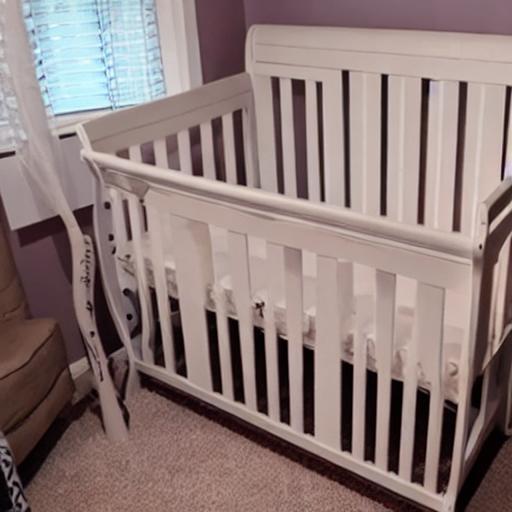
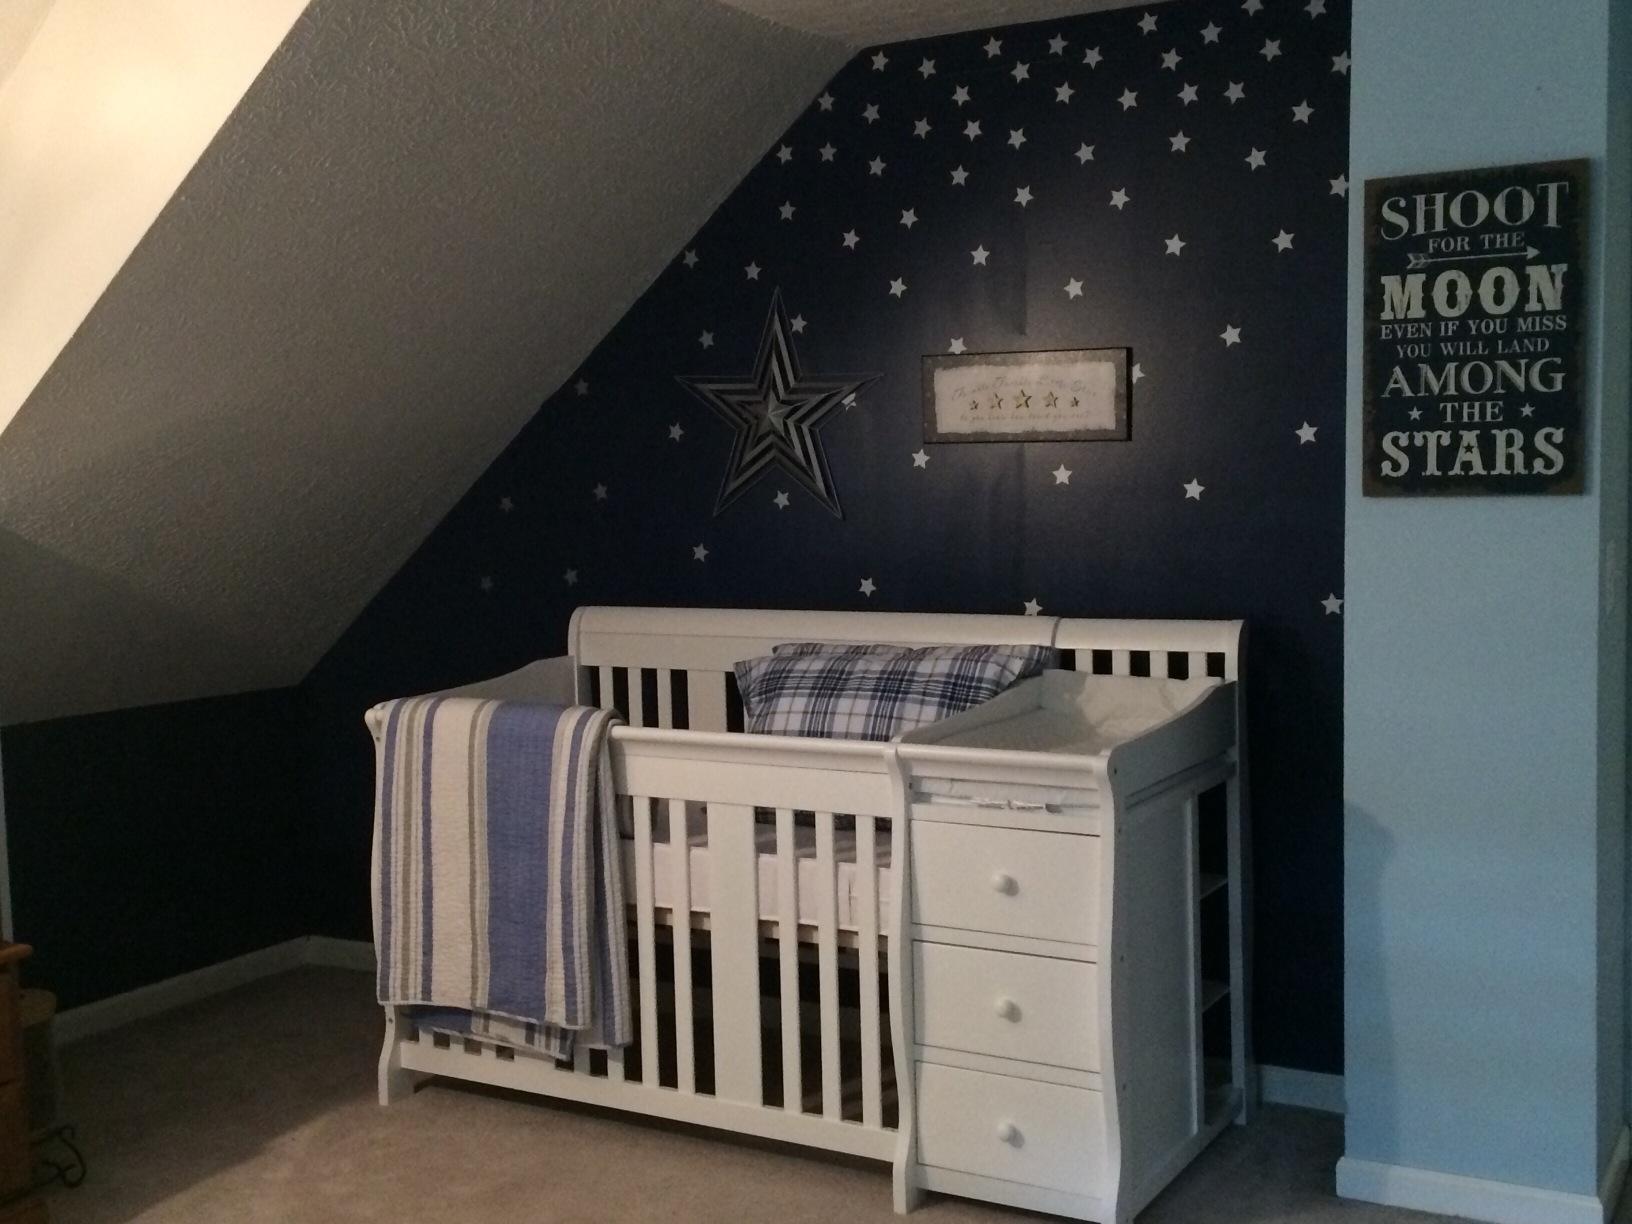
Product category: products_crib
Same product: no